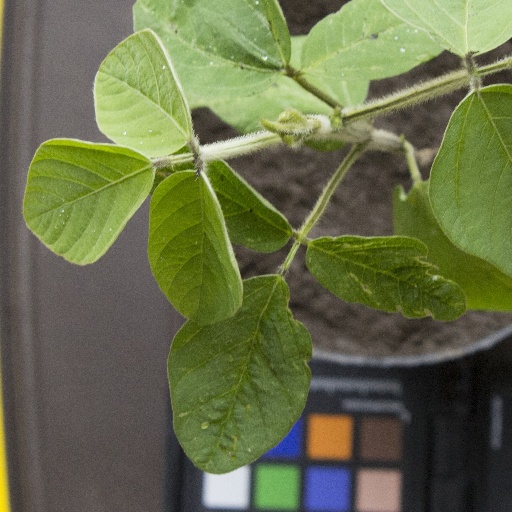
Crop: soybean